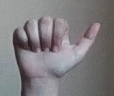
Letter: dhad